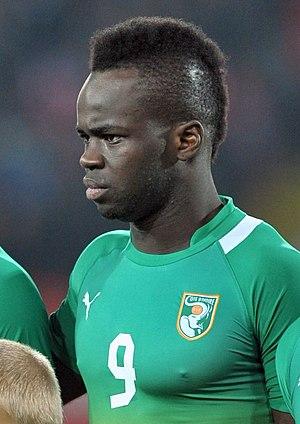
Cheik Ismaël Tioté, né le 21 juin 1986 à Yamoussoukro et mort le 5 juin 2017 à Pékin, est un footballeur international ivoirien qui a évolué au poste de milieu de terrain.